Ann Elwell

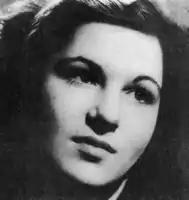
anonymous photographer and date unknown

Ann Catherine Elwell born Ann Catherine Glass (16 June 1922 – 12 January 1996) was a British linguist, intelligence officer and diplomat.